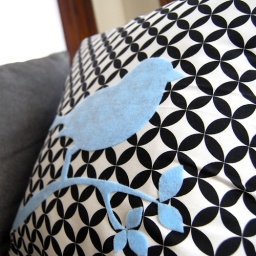
Blue Bird Pillow. Light blue Eco-felt on a fun and fabulous black and white background. Envelope enclosure. Only by DiffractionFiber!